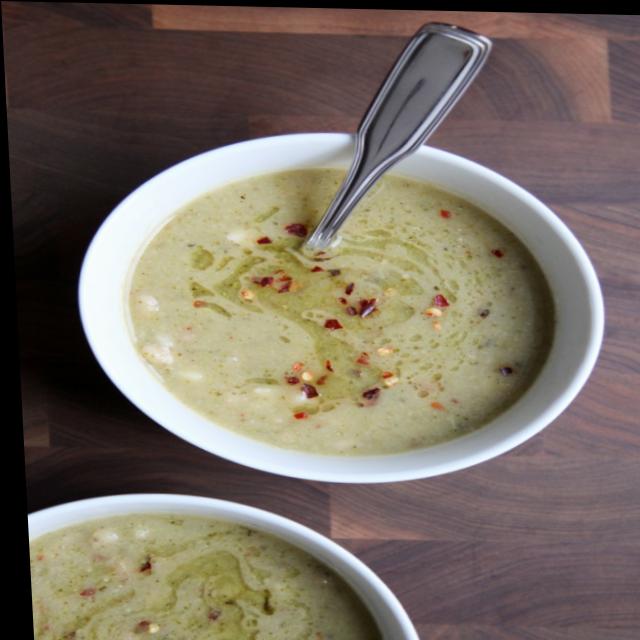
Dish: kheer